Maury Meiklejohn

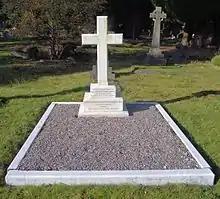
Meiklejohn's grave in Brookwood Cemetery

His death occurred when his horse bolted while he was riding in Hyde Park. With only one arm to control the horse, he chose to steer it into some cast iron railings, to avoid a nursemaid who was pushing a baby in her pram. This was considered an act of high bravery and cost him his life. He died on 4 July 1913 and was given a hero's funeral in Brookwood Cemetery. He is commemorated by a plaque on the wall of Hyde Park Barracks, London.